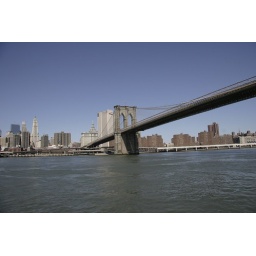
Circle boat tour around Manhattan - Brooklyn bridge